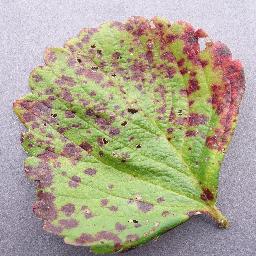
Label: Strawberry___Leaf_scorch